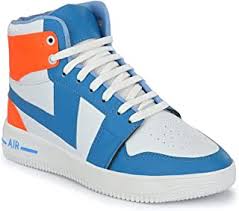
Label: Sneaker